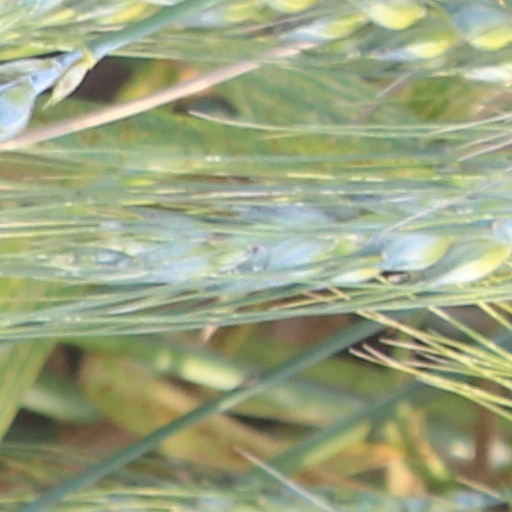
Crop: wheat